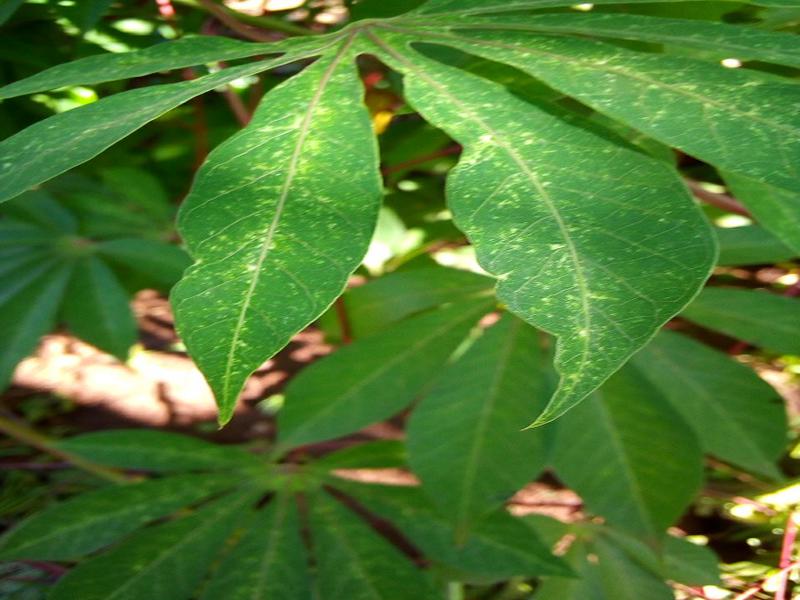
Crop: cassava
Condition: green_mottle